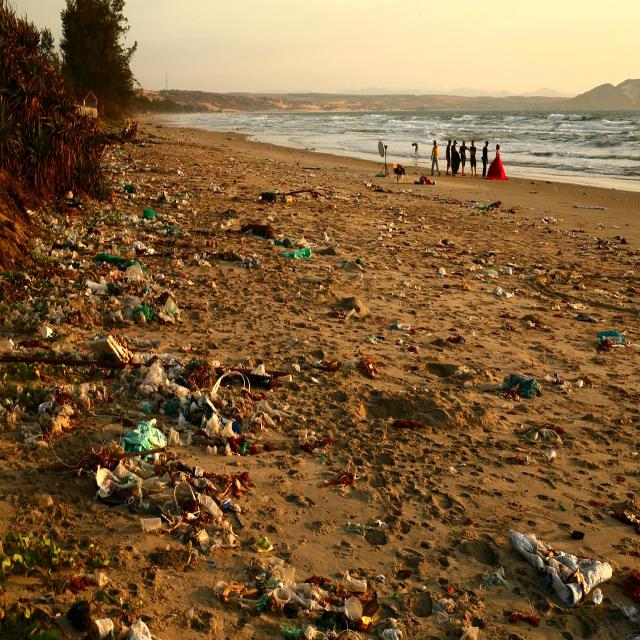
Label: Garbage